Les Houches station

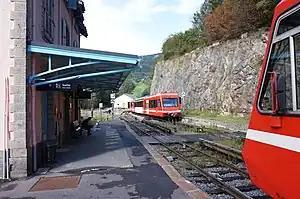
A train at the station in 2015

Les Houches station is a railway station in the commune of Les Houches, in the French department of Haute-Savoie. It is located on the gauge Saint-Gervais–Vallorcine line of SNCF.